Underbone

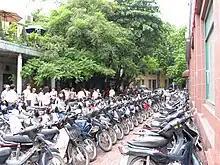
Underbones parked in Hanoi

Underbones are very popular in Southeast Asia and Greece. There is a demand for aftermarket and tuner parts. Many enthusiasts modify their underbones either for a show (such as installing small sound systems, neon lights and custom paint jobs) or for performance (like increasing the engine power and fine-tuning the suspension). Riding gear may not even extend to wearing shoes and long pants for safety. Illegal underbone drag racing has become popular in countries such as the Philippines, Malaysia, Thailand, Indonesia and Greece, and poses safety issues for the commuting public as well as the riders themselves, as underbones offer little protection in the event of crashes. The most popular underbone for these purposes is the Honda XRM, Suzuki Raider 150 and the Honda Wave, although similar models from Kawasaki and Yamaha are also frequently used.